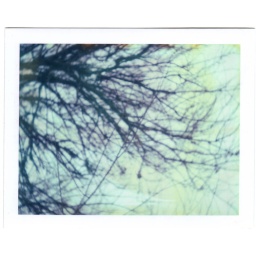
One thing I love about winter.....barren trees. (and birds flying over them.)